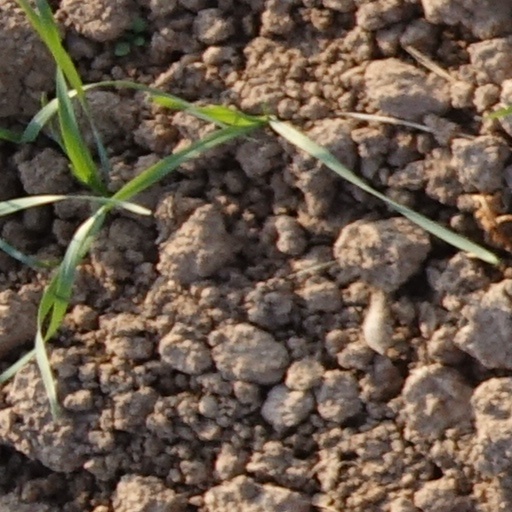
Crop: wheat